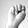
ASL letter: N